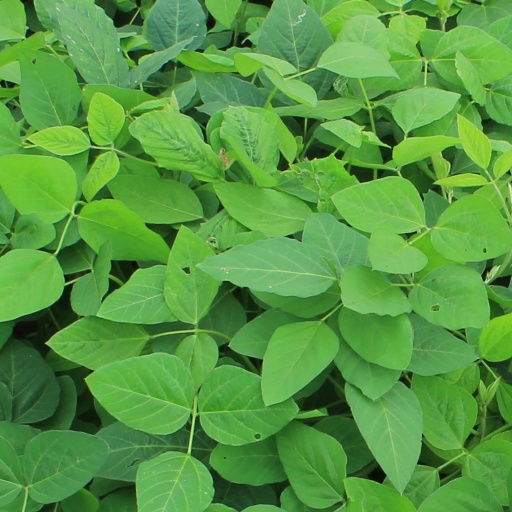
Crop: soybean